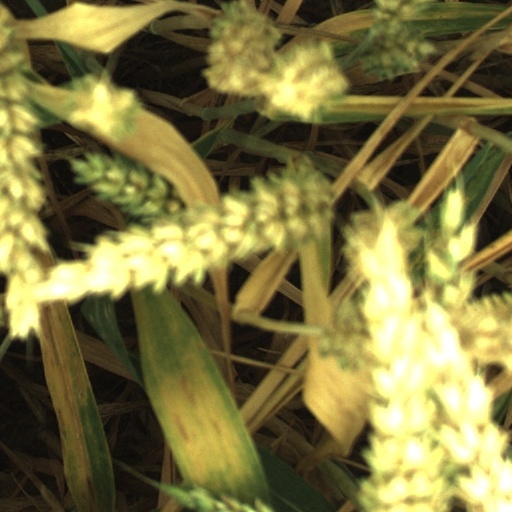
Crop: wheat